Ingrid Guimarães

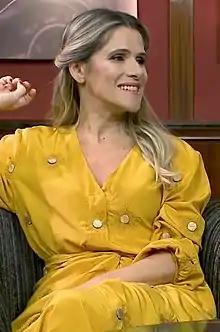
Guimarães in 2019

Ingrid da Silva Guimarães (born July 5, 1972) is a Brazilian actress, comedian and television presenter.